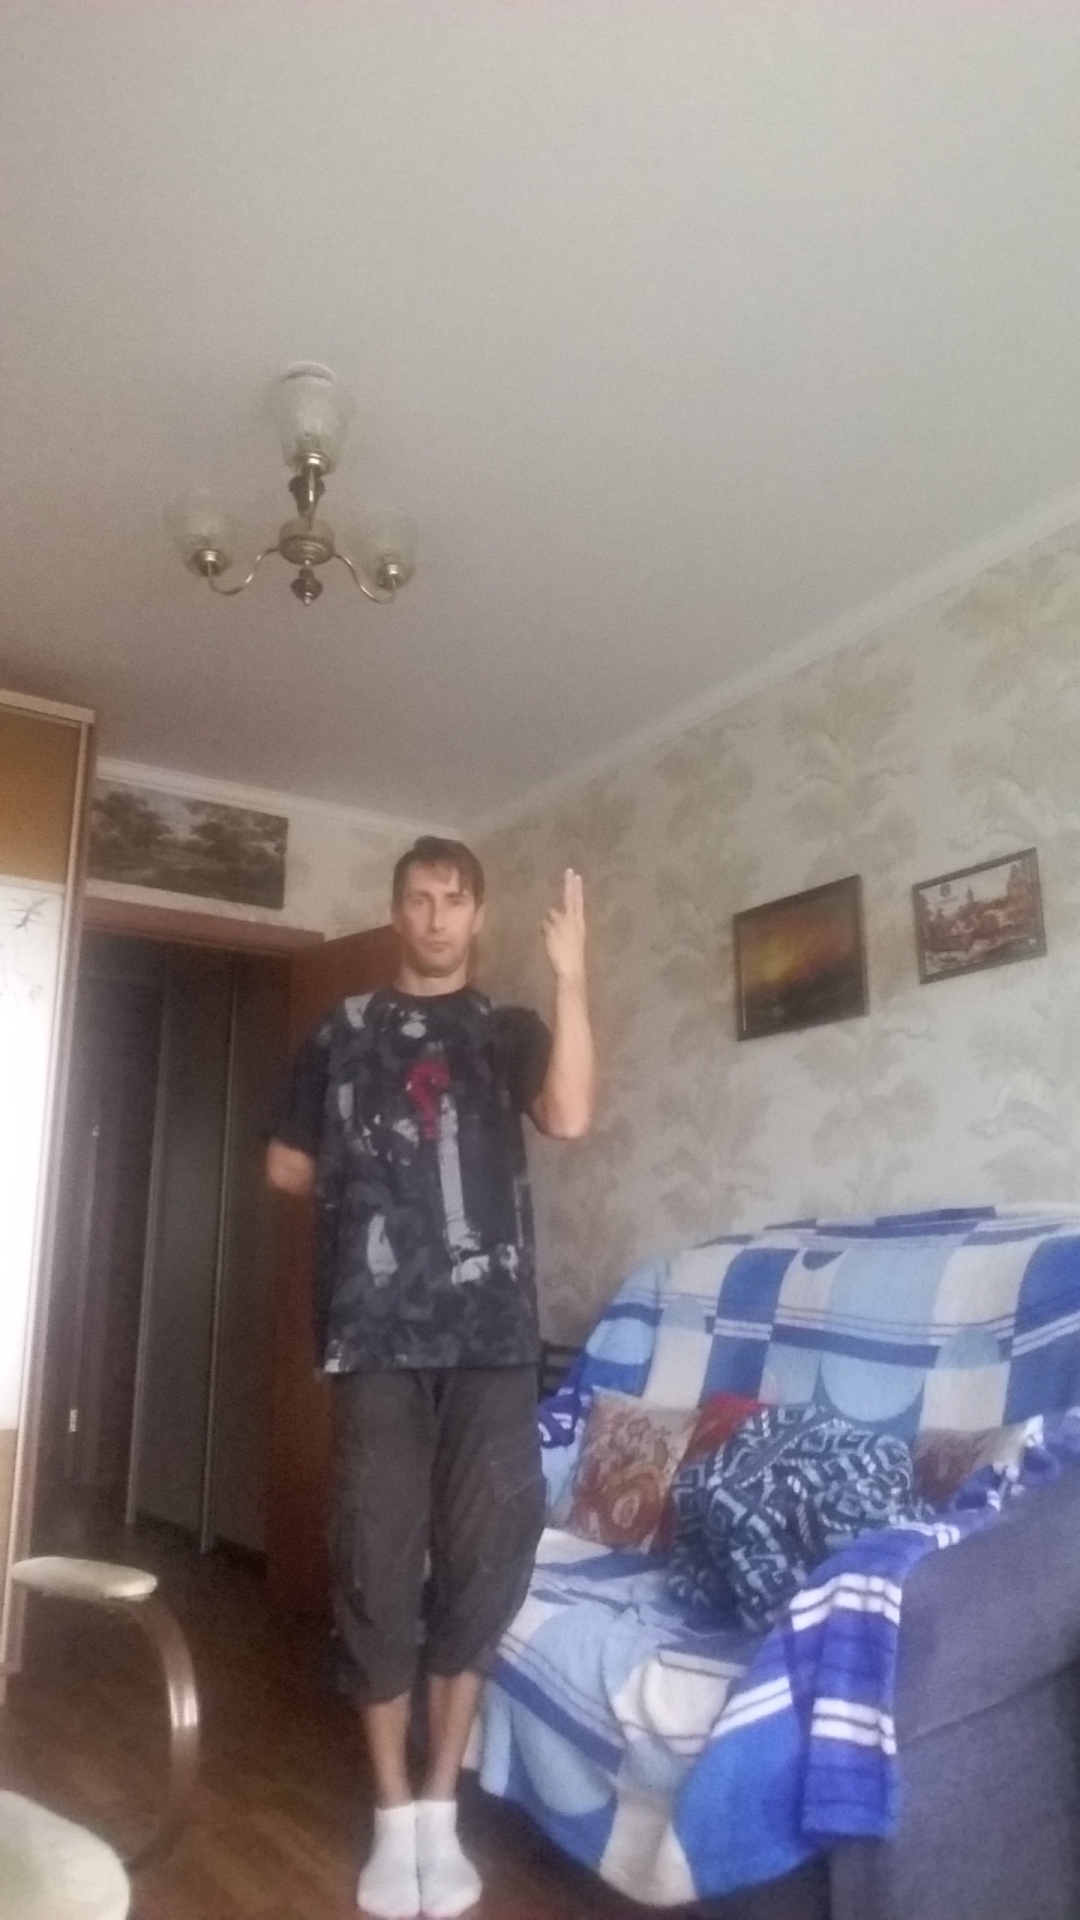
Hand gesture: two_up_inverted